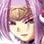
Portrait style: Anime Portrait